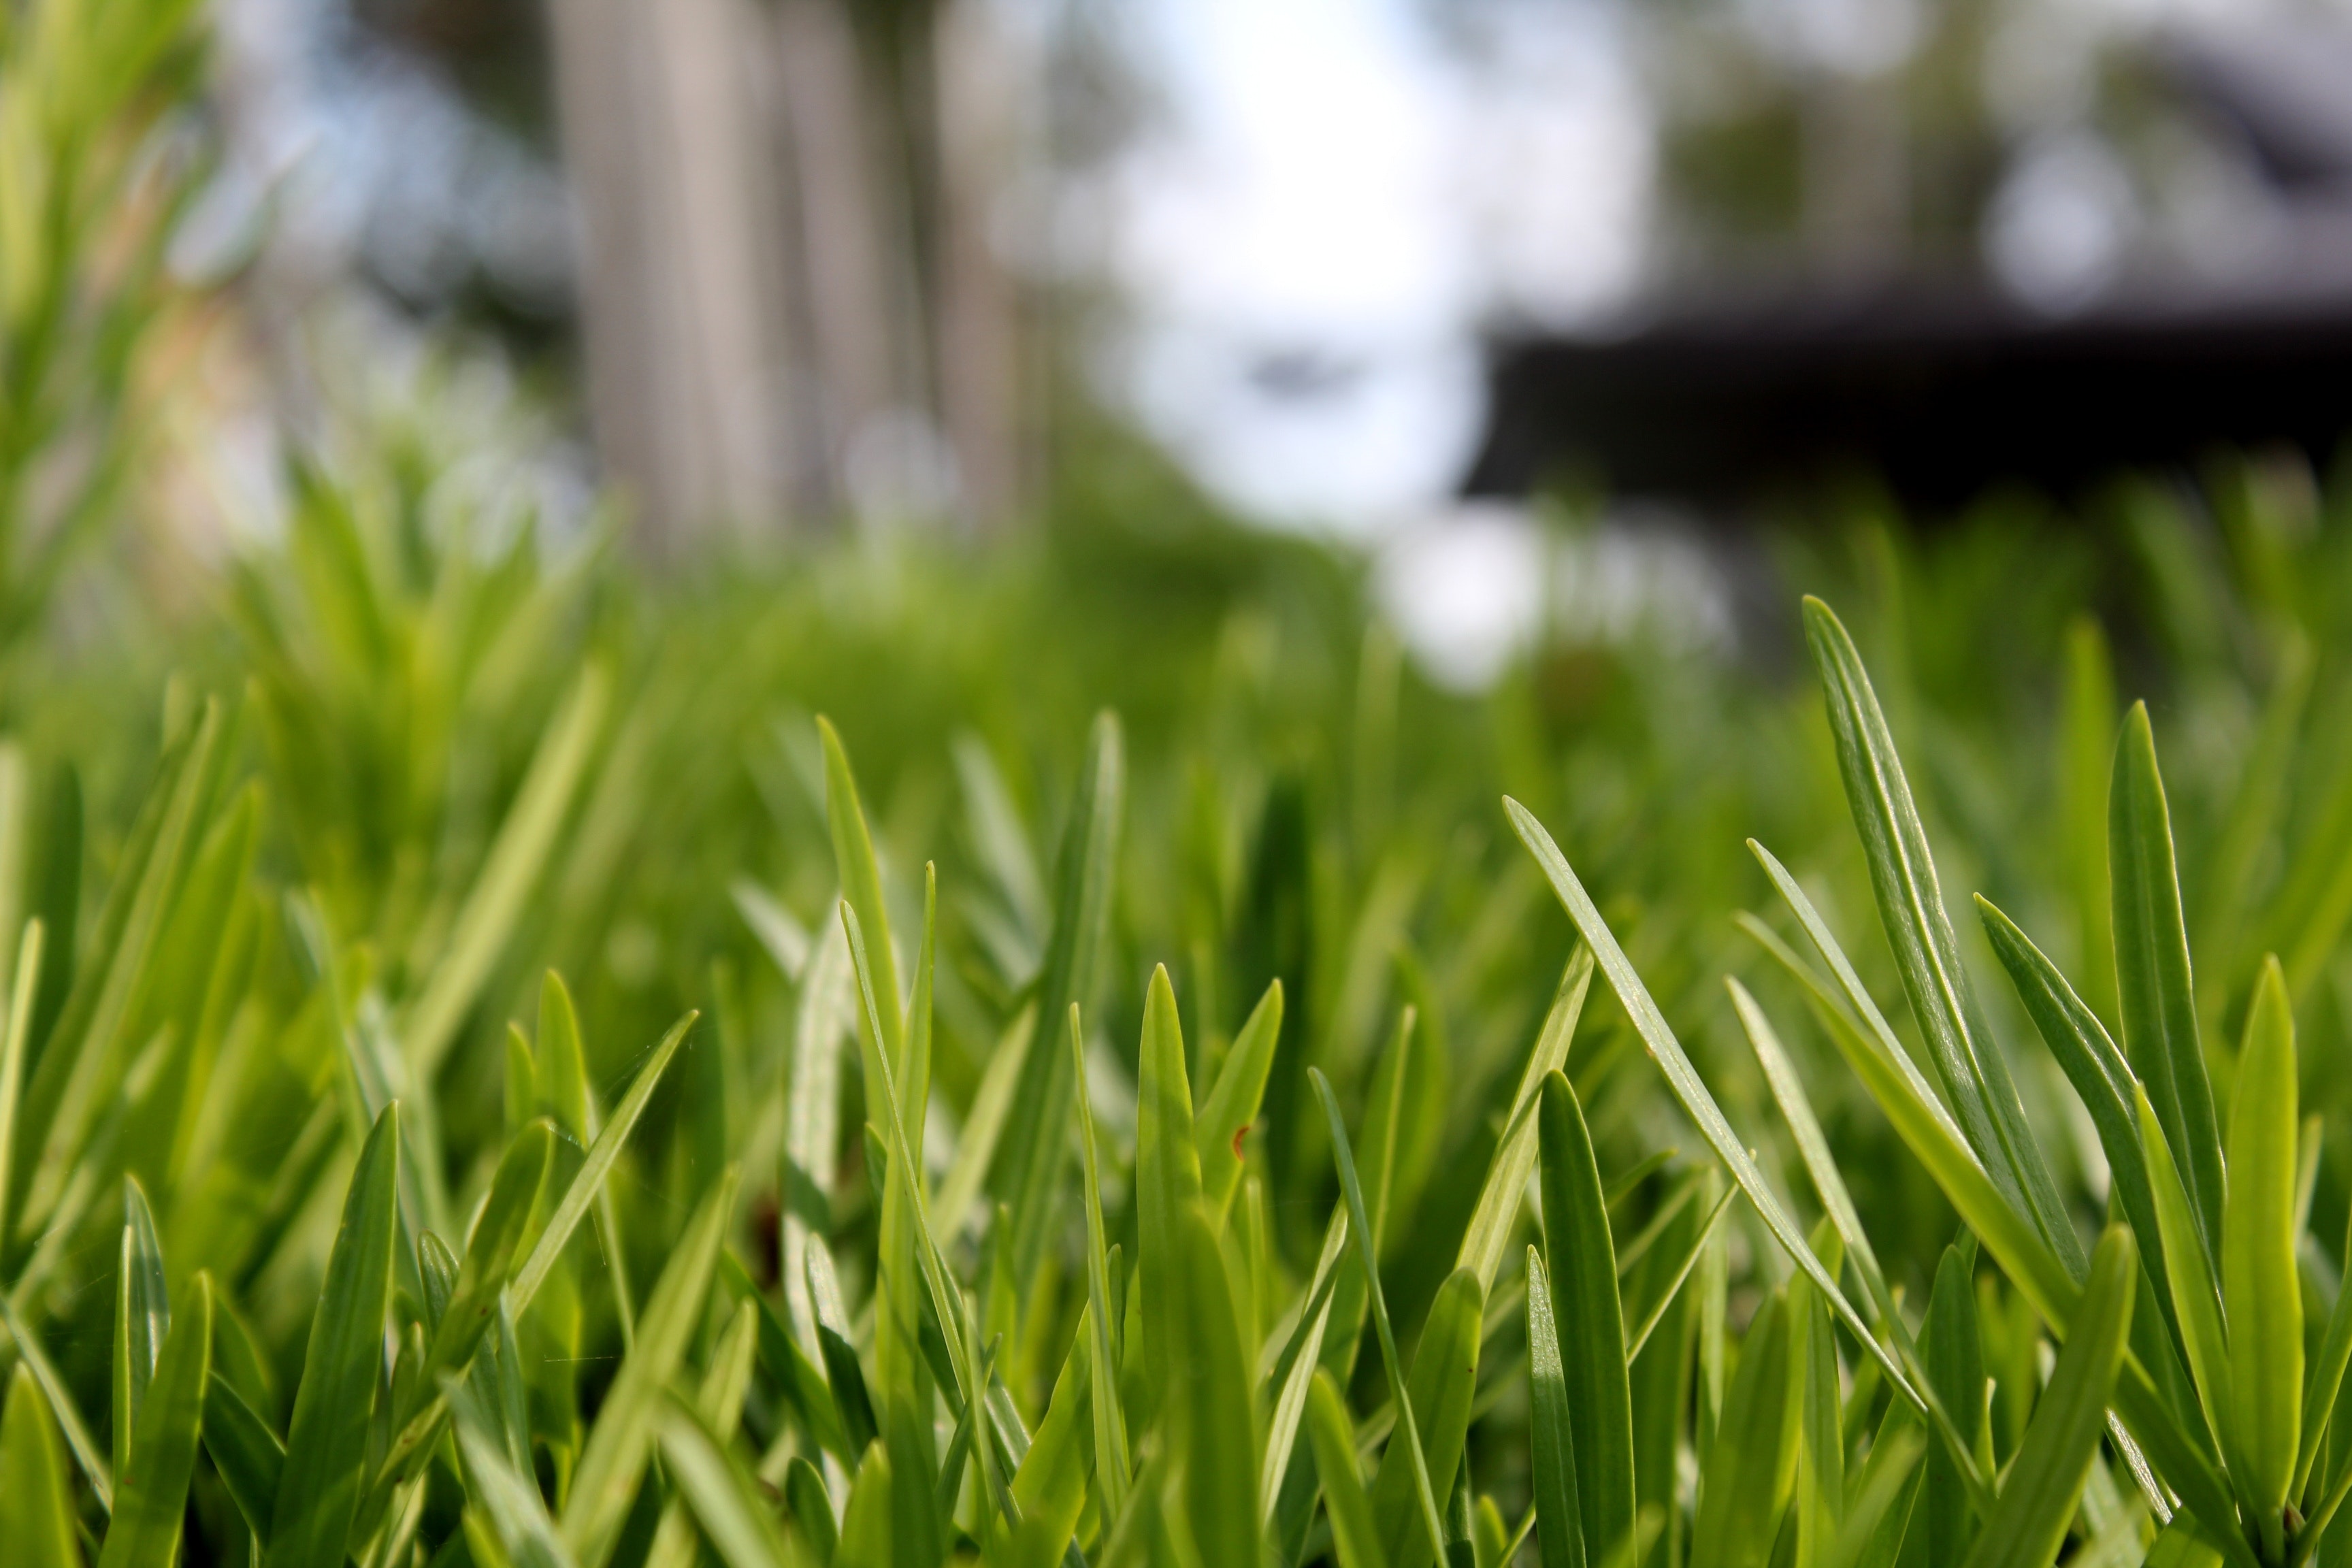
grass, green, plant, vegetation, lawn, wheatgrass, grass family, spring, leaf, sweet grass, fodder, flower, hierochloe, artificial turf, flooring, chrysopogon zizanioides, flowering plant, lemongrass, groundcover, herb